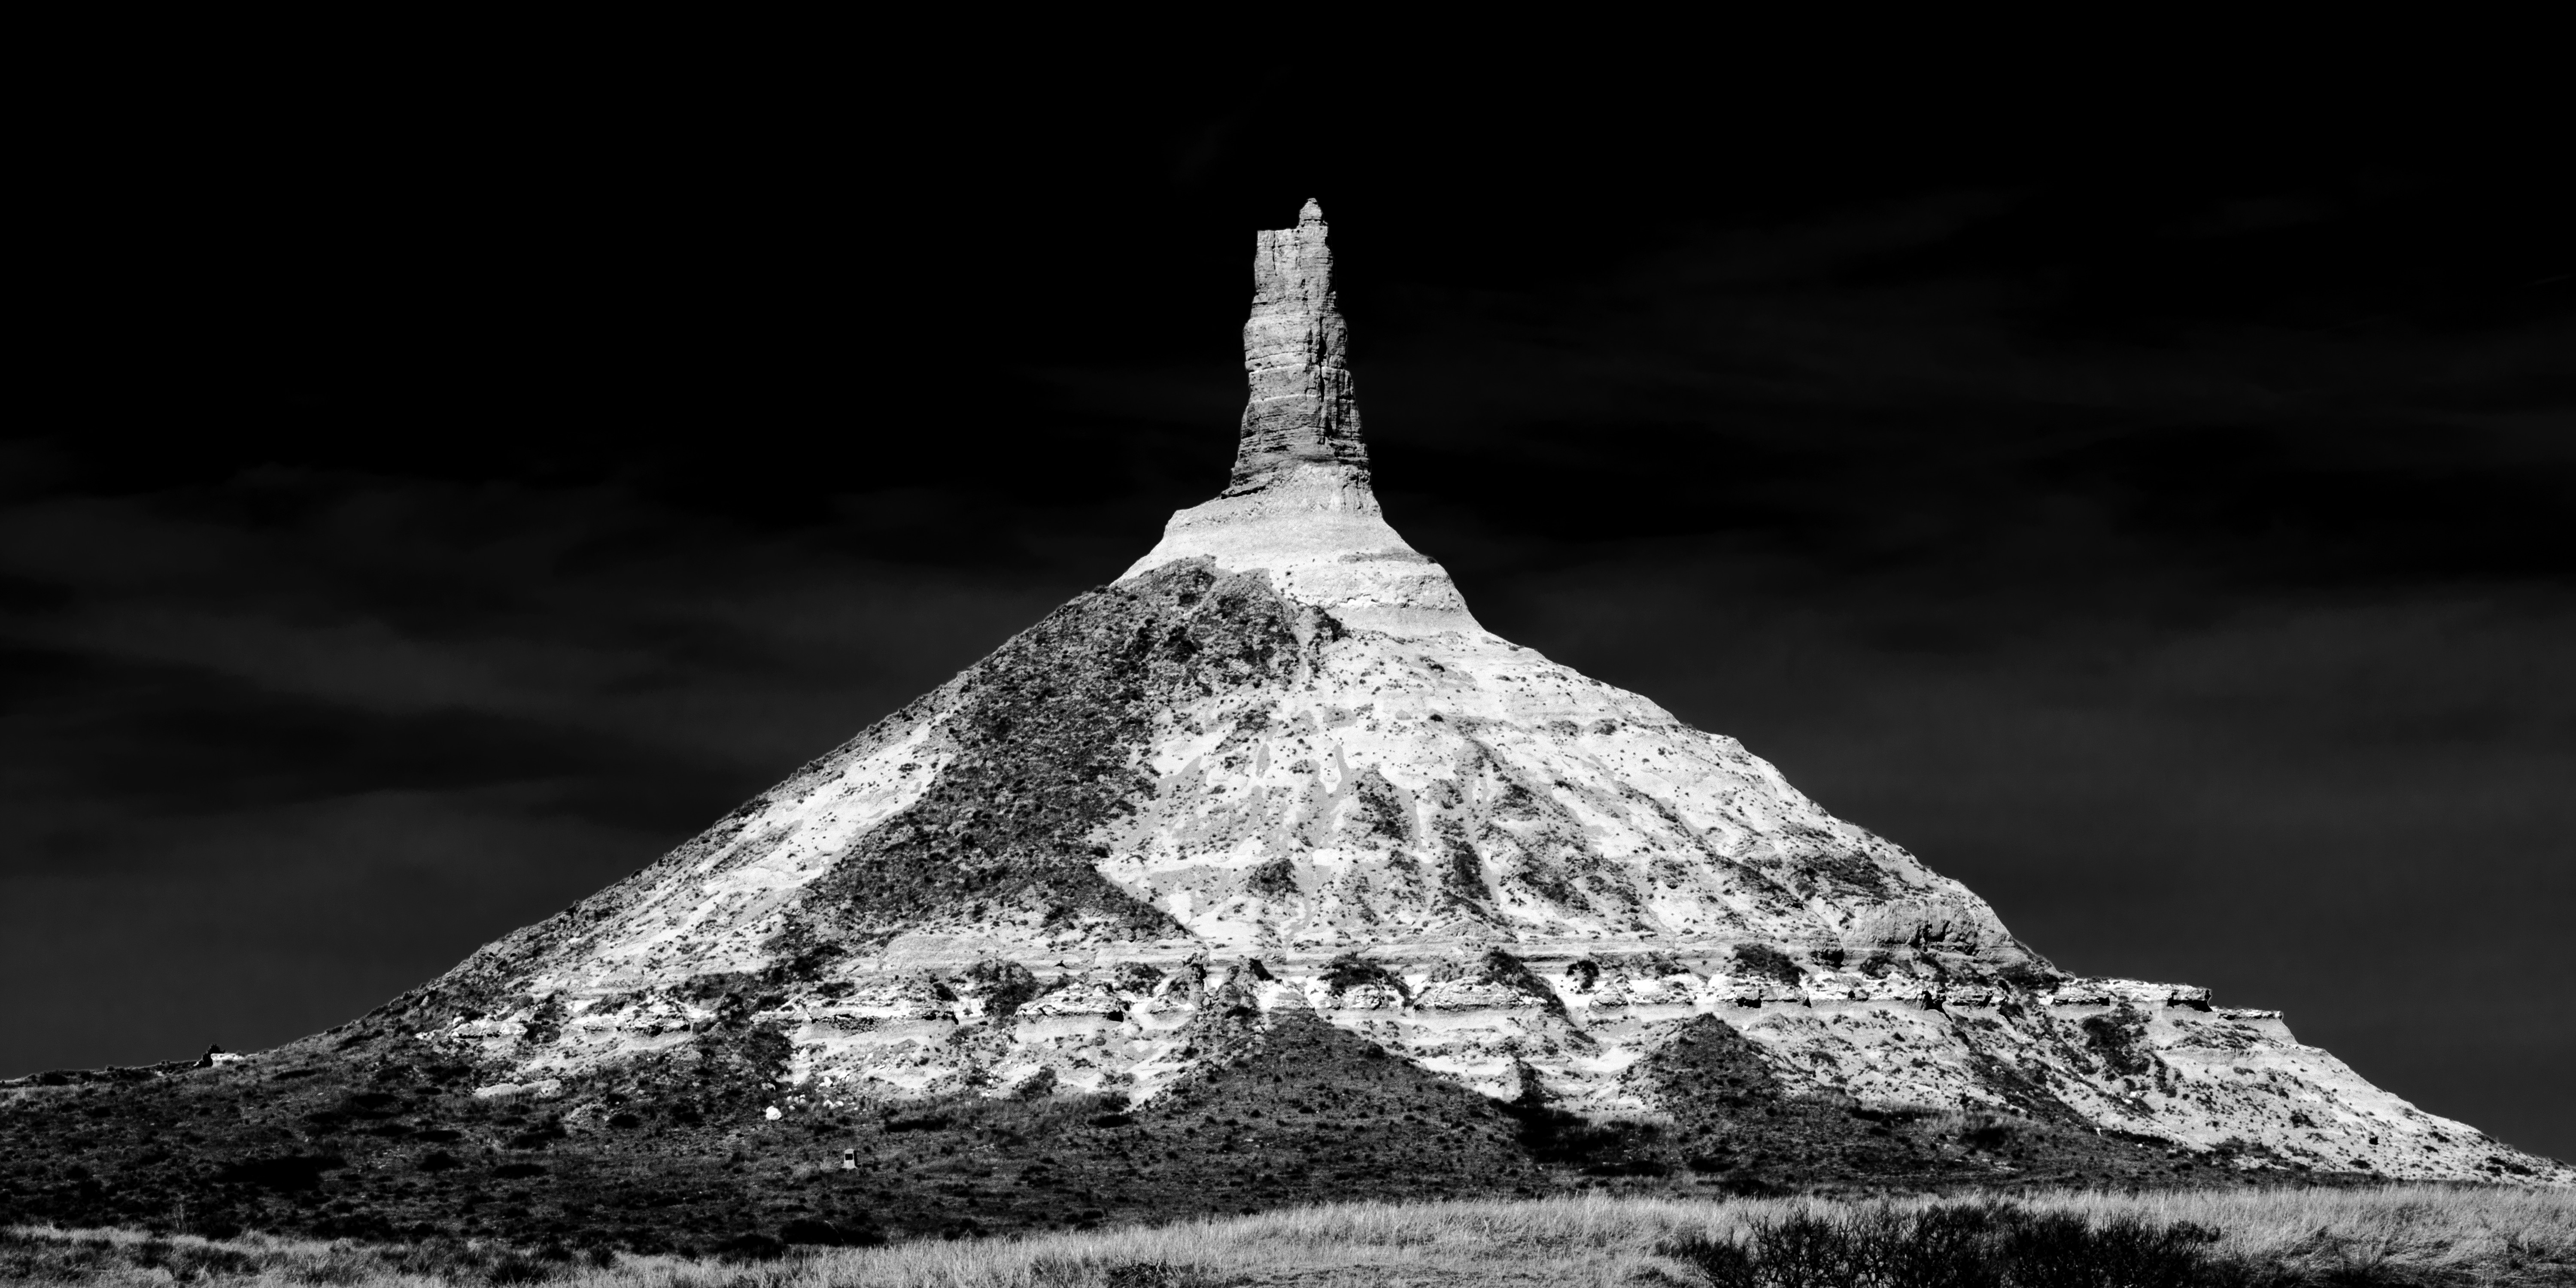
rock, black and white, white, monument, darkness, monochrome, monochrome photography